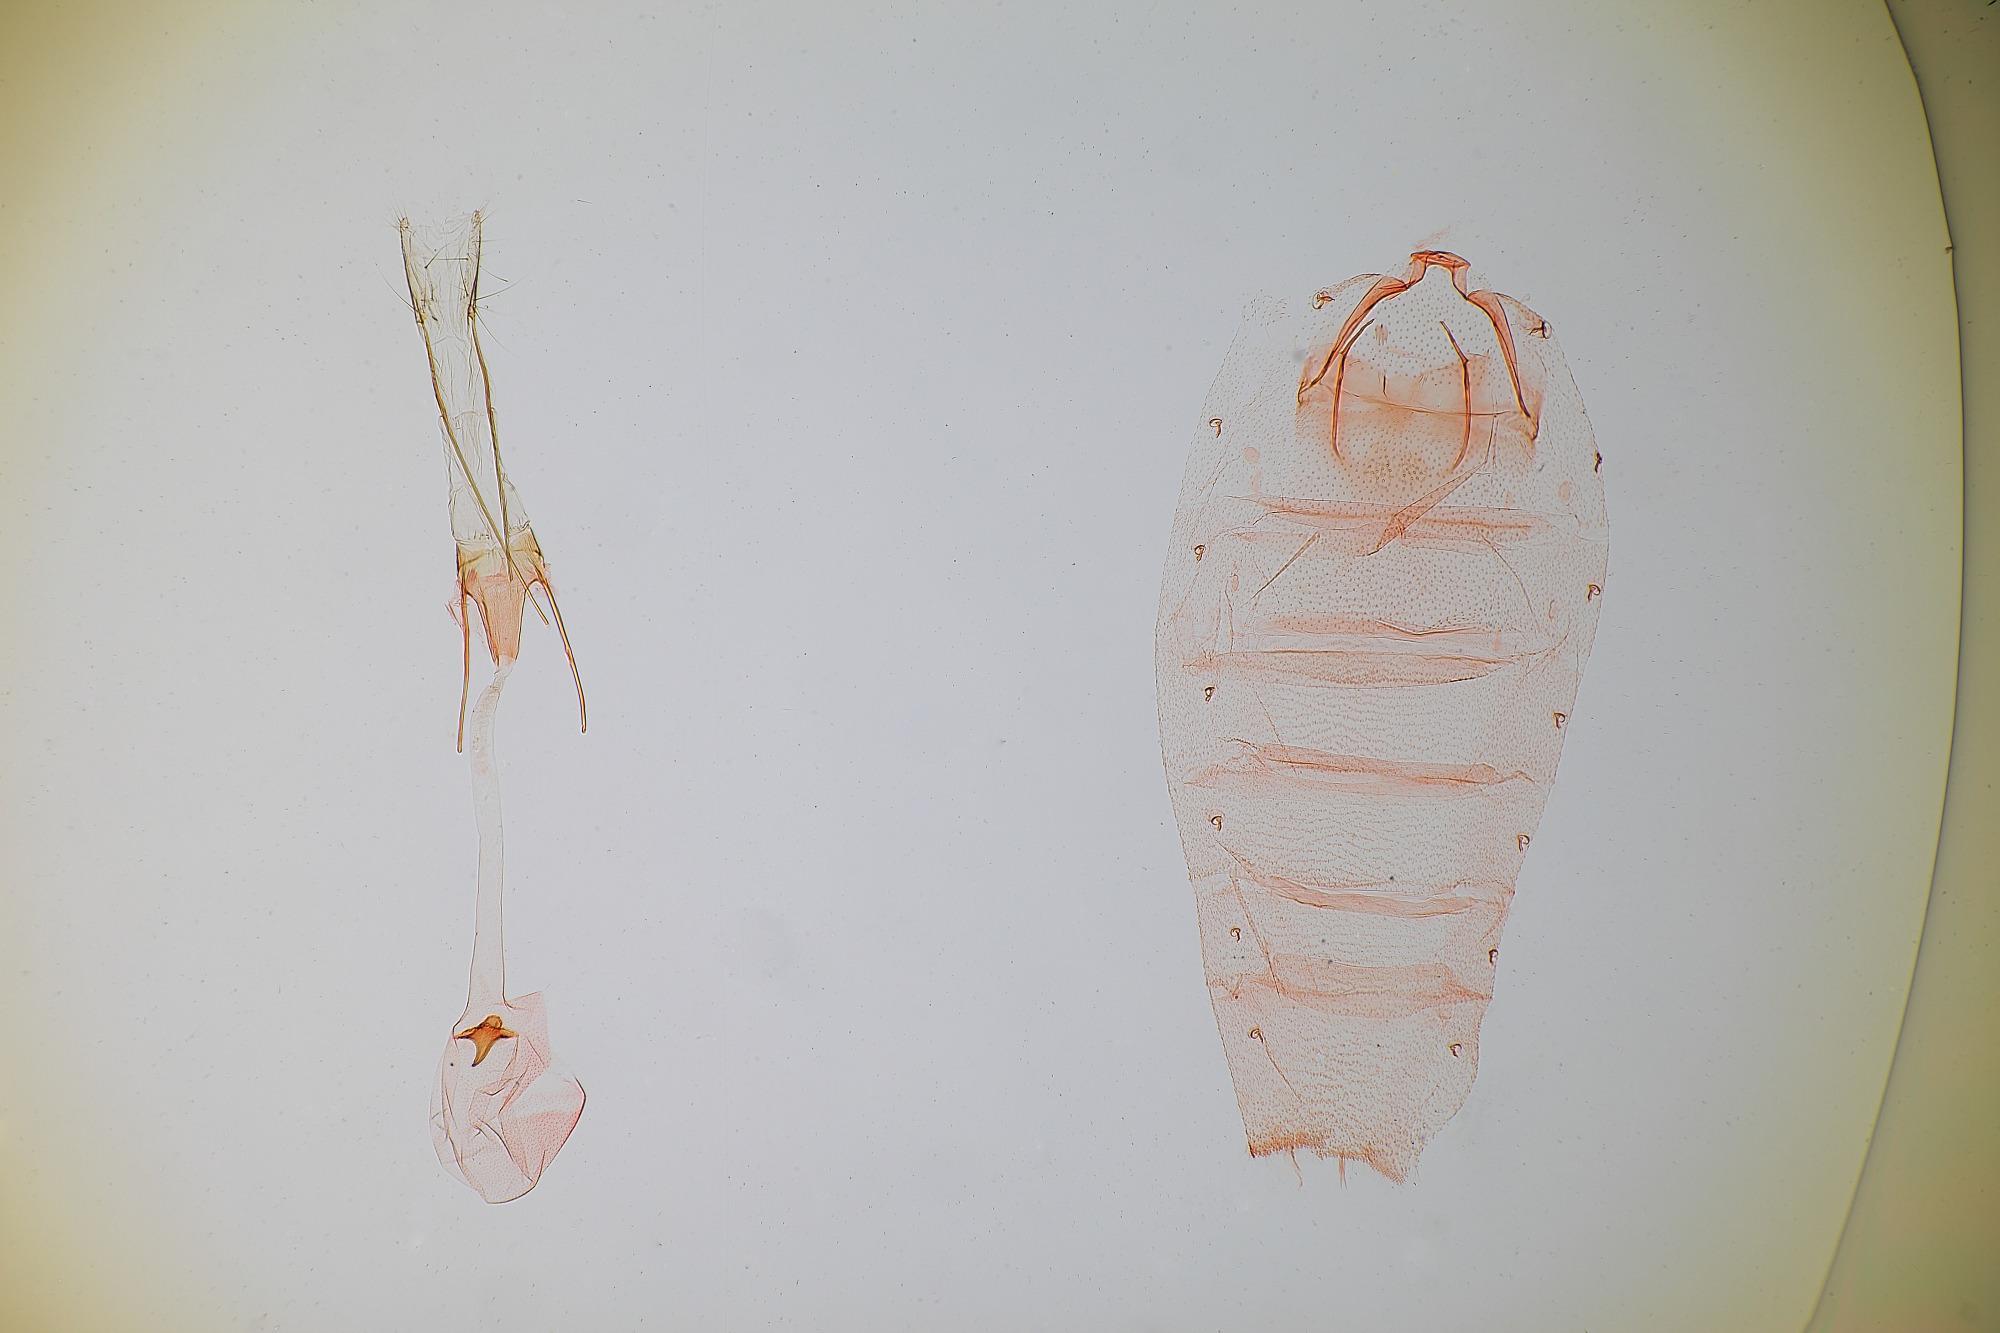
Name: Gelechia benitella
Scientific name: Gelechia benitella Barnes & Busck, 1920
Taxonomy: Animalia, Arthropoda, Insecta, Lepidoptera, Glossata, Gelechiidae, Gelechiinae
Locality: San Benito, Cameron, Texas, United States
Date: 8 Aug 1915